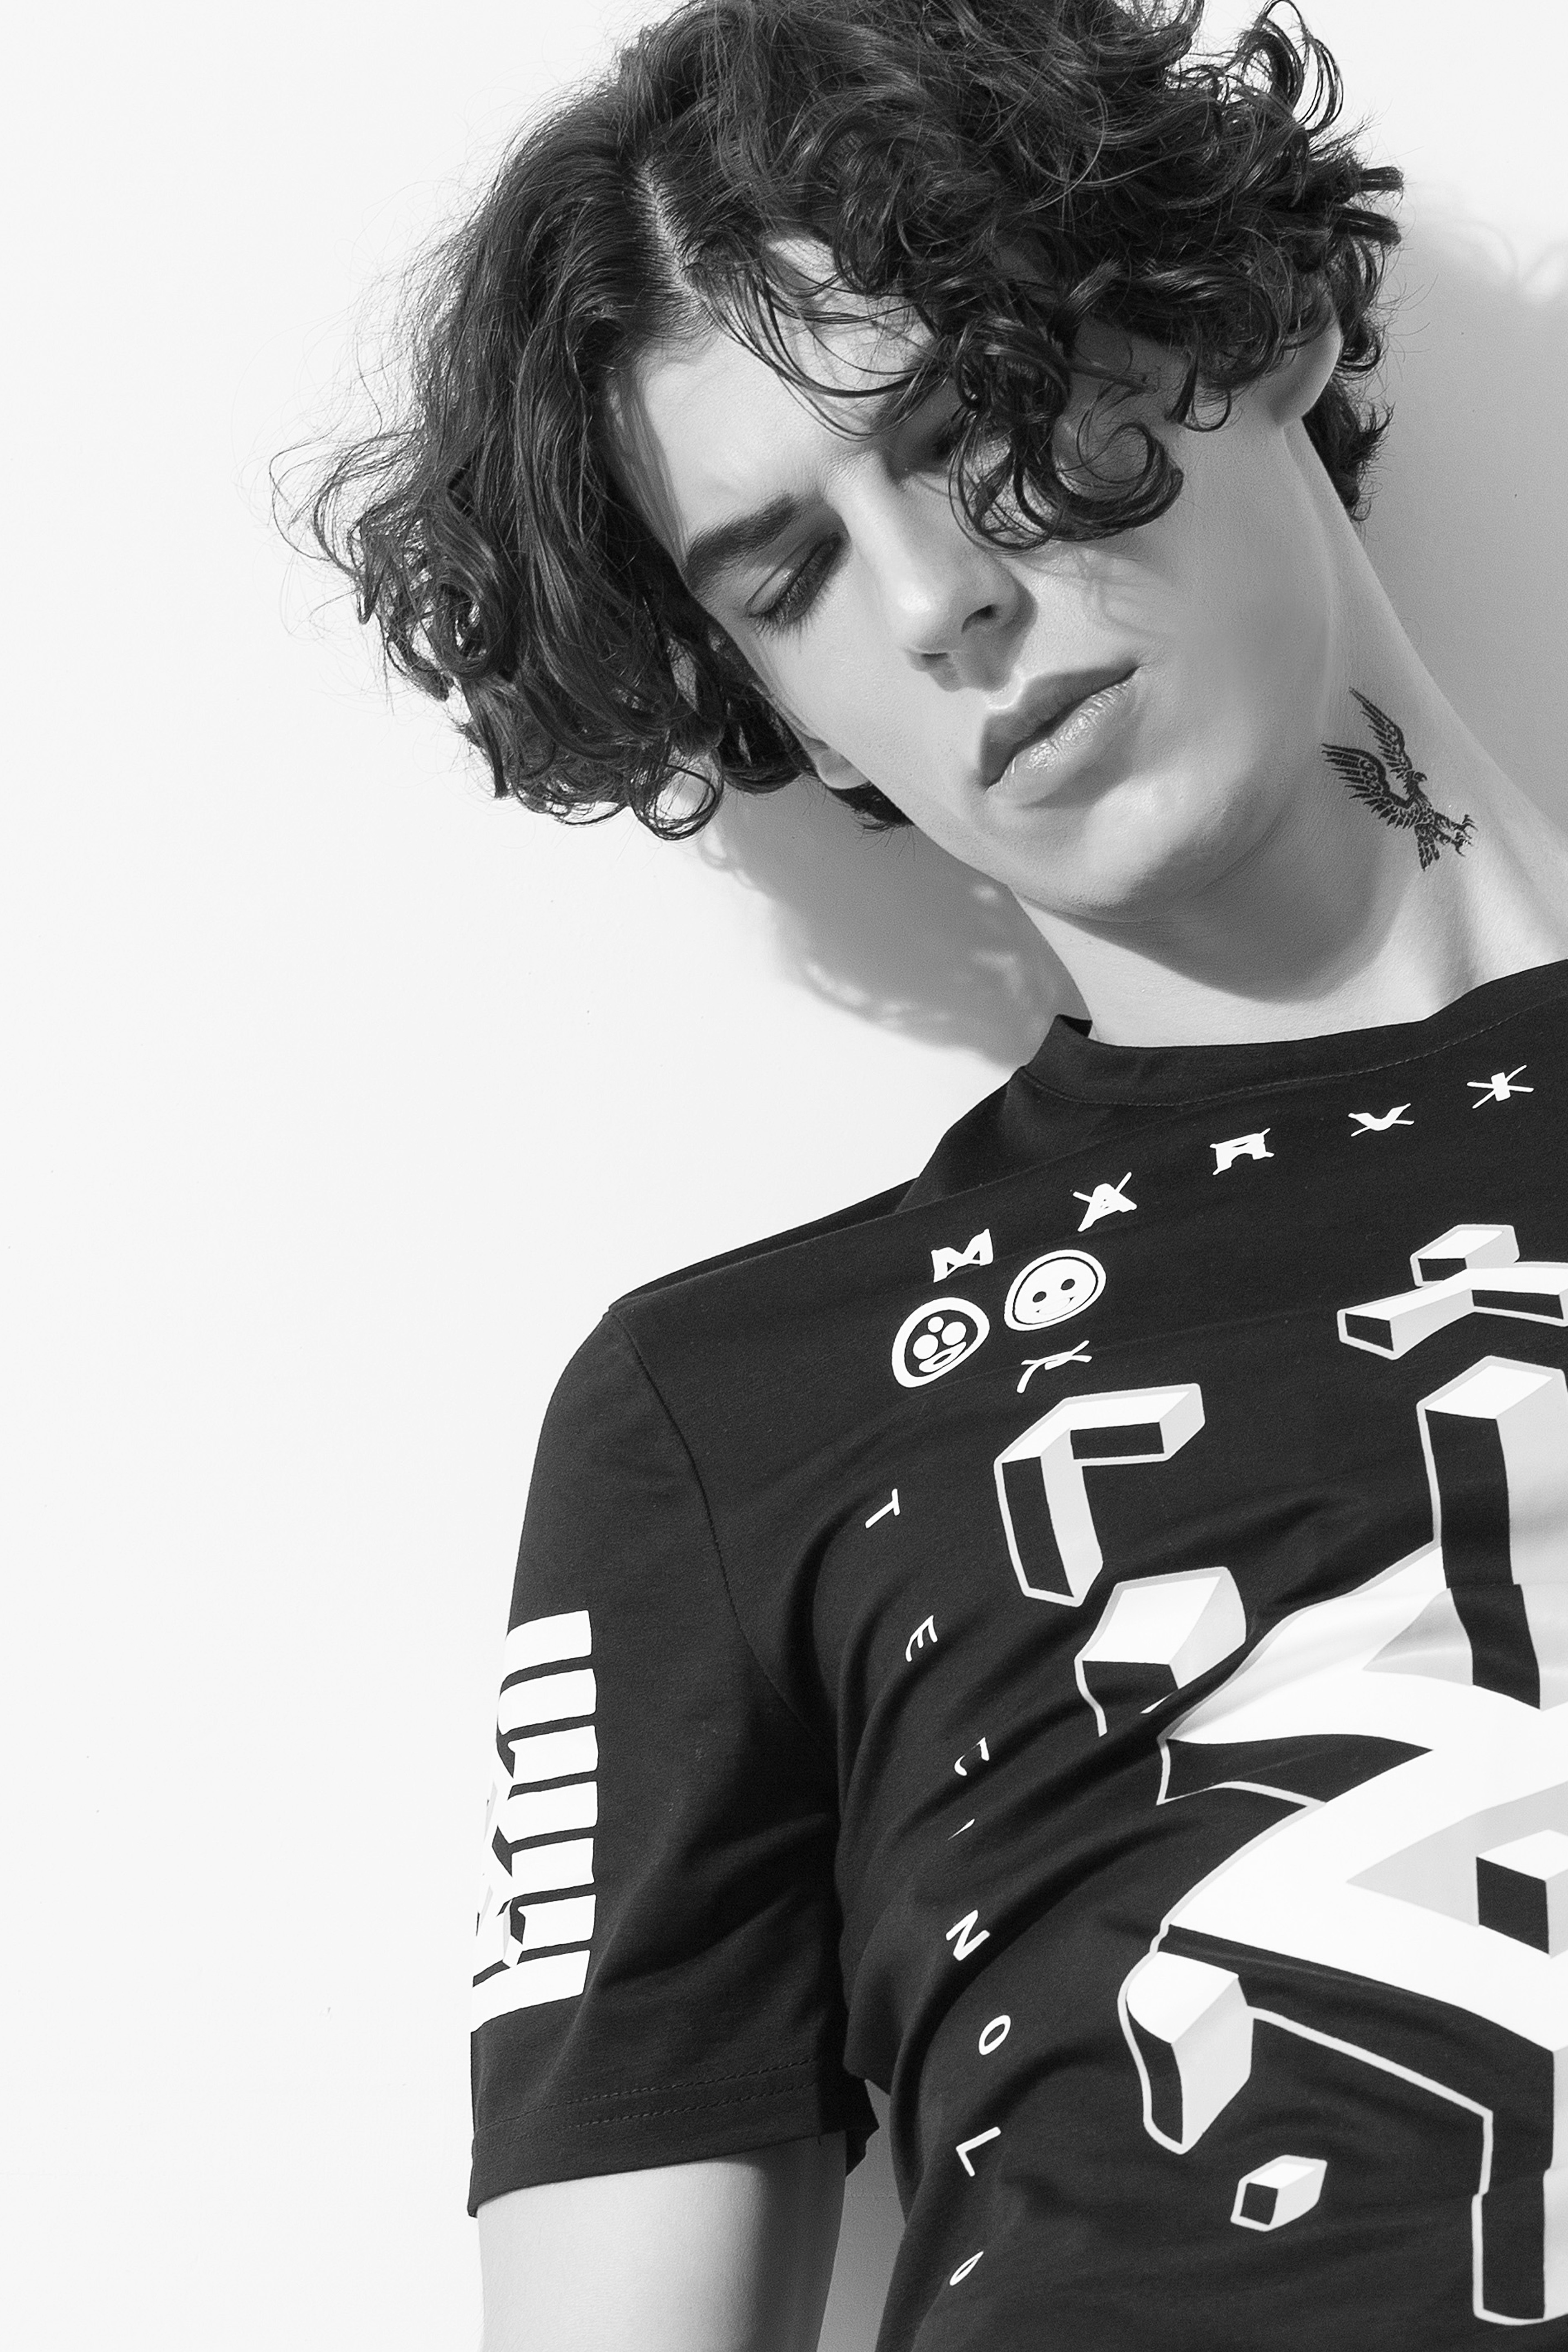
black and white, hair, white, photography, male, portrait, model, spring, fashion, clothing, black, monochrome, hairstyle, cool, advertisement, glasses, eyewear, beauty, young people, photo shoot, monochrome photography